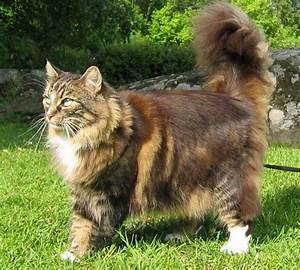
Label: cat